Burquitlam, British Columbia

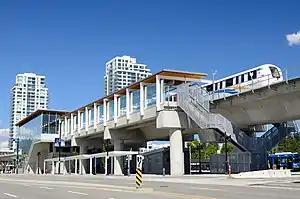
Burquitlam Station is situated in the heart of the Burquitlam Neighbourhood

On December 2, 2016, the SkyTrain's Millennium Line Evergreen Extension opened. The area is served by Burquitlam station.